Cantiones sacrae (Schütz)

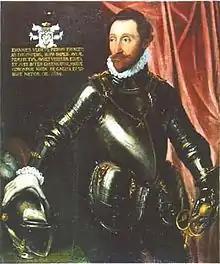
Prince Hans Ulrich von Eggenberg, to whom the composer dedicated the work, by Giovanni Pietro de Pomis, after 1625

Schütz composed the pieces during the first years of the Thirty Years' War, when he was in the service of the Protestant Elector of Saxony Johann Georg I, who tried to stay neutral. The texts are mostly taken from a prayerbook by Andreas Musculus, ', first published in 1553 and often reprinted. Subtitled "" (Church hymns and chants from the collection of David's psalms), it is based on psalms, the Song of Songs, the Gospels, and passages by Bernard of Clairvaux, "significantly designed for intimate and private devotion". Some texts, then believed to be by Augustine such as meditations on the Passion, are now known to be by later writers such as Bernard and Anselm of Canterbury. Schütz set the texts for four voices (SATB) and basso continuo. He conceived the pieces for voices a cappella, but the publisher requested a "basso" part. The ', following the lowest voice, may have been added by a pupil.